John Pitt, 2nd Earl of Chatham

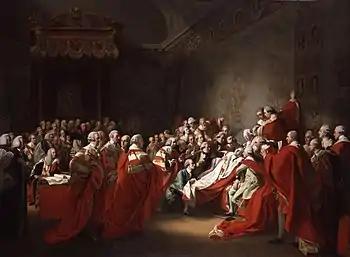
John Singleton Copley's "The Death of the Earl of Chatham". Pitt is shown in military uniform to his father's left, while his brothers are also both portrayed.

Chatham joined the army as an ensign in the 47th Regiment of Foot on 14 March 1774. He served as aide-de-camp to General Guy Carleton in Quebec, where they made preparations to resist a planned invasion by American forces. In October 1775 he departed for London carrying dispatches, missing the Battle of Quebec that took place at the end of the year where Carleton successfully defended the city.